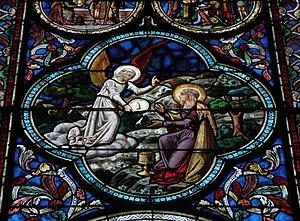
Église Notre-Dame la Neuve de Chemillé-Melay (49). Déambulatoire. Baie 05. Légende la Sainte-Larme. Un ange apparaît à Marie-Madeleine et lui confie les larmes du Christ.
Les Saintes Larmes font partie des reliques « physiques » du Christ, traces de son passage sur la terre.